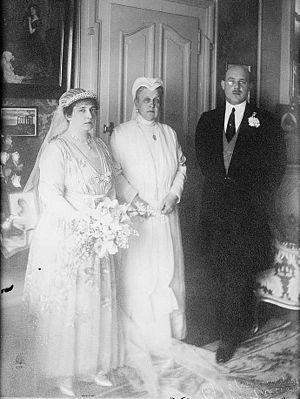
Christophe de Grèce, prince de Grèce et de Danemark, est né le 29 juillet 1888 au palais de Pavlovsk, en Russie, et mort le 21 janvier 1940 à Athènes, en Grèce. Père de l'écrivain Michel de Grèce, c'est un membre de la famille royale hellène surtout connu pour son intérêt pour l'occultisme.
Nancy Stewart, également connue sous ses noms d'épouse de Nancy Worthington, Nancy Leeds et Anastasia de Grèce, est née le 20 janvier 1878 à Zanesville, dans l'Ohio, aux États-Unis, et morte le 29 août 1923, à Spencer House, à Londres, au Royaume-Uni. Célèbre pour son immense fortune, c’est une héritière américaine devenue princesse de Grèce et de Danemark.
Olga Constantinovna de Russie, grande-duchesse de Russie puis, par son mariage, reine des Hellènes et princesse de Danemark, est née le 3 septembre 1851 au palais de Pavlovsk, à Saint-Pétersbourg, en Russie, et morte le 18 juin 1926 à Rome, en Italie. En tant qu'épouse du roi Georges Iᵉʳ de Grèce, elle est reine des Hellènes de 1867 à 1913 avant d'être régente de Grèce du 18 novembre au 11 décembre 1920.